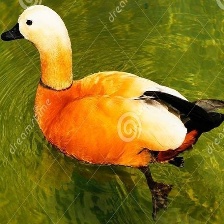
Species: RUDDY SHELDUCK
Scientific name: TADORNA FERRUGINEA
ImageNet parent category: drake